Christ Church Cathedral, Christchurch

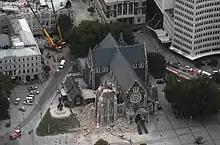
ChristChurch Cathedral the day after the February 2011 earthquake collapsed its spire (note the round rose window still intact)

During the 1990s, largely under the guidance of dean John Bluck, the cathedral underwent redevelopment and renovation. The operation and maintenance of the cathedral was costing close to a year, and it was decided that money from visiting tourists could be captured to meet the shortfall. The decision to add a visitor centre was controversial; some objected to the idea of operating a trade business in a church on religious grounds. The design of the new building was also a point of contention, with the Historic Places Trust threatening to block any alteration of the cathedral.